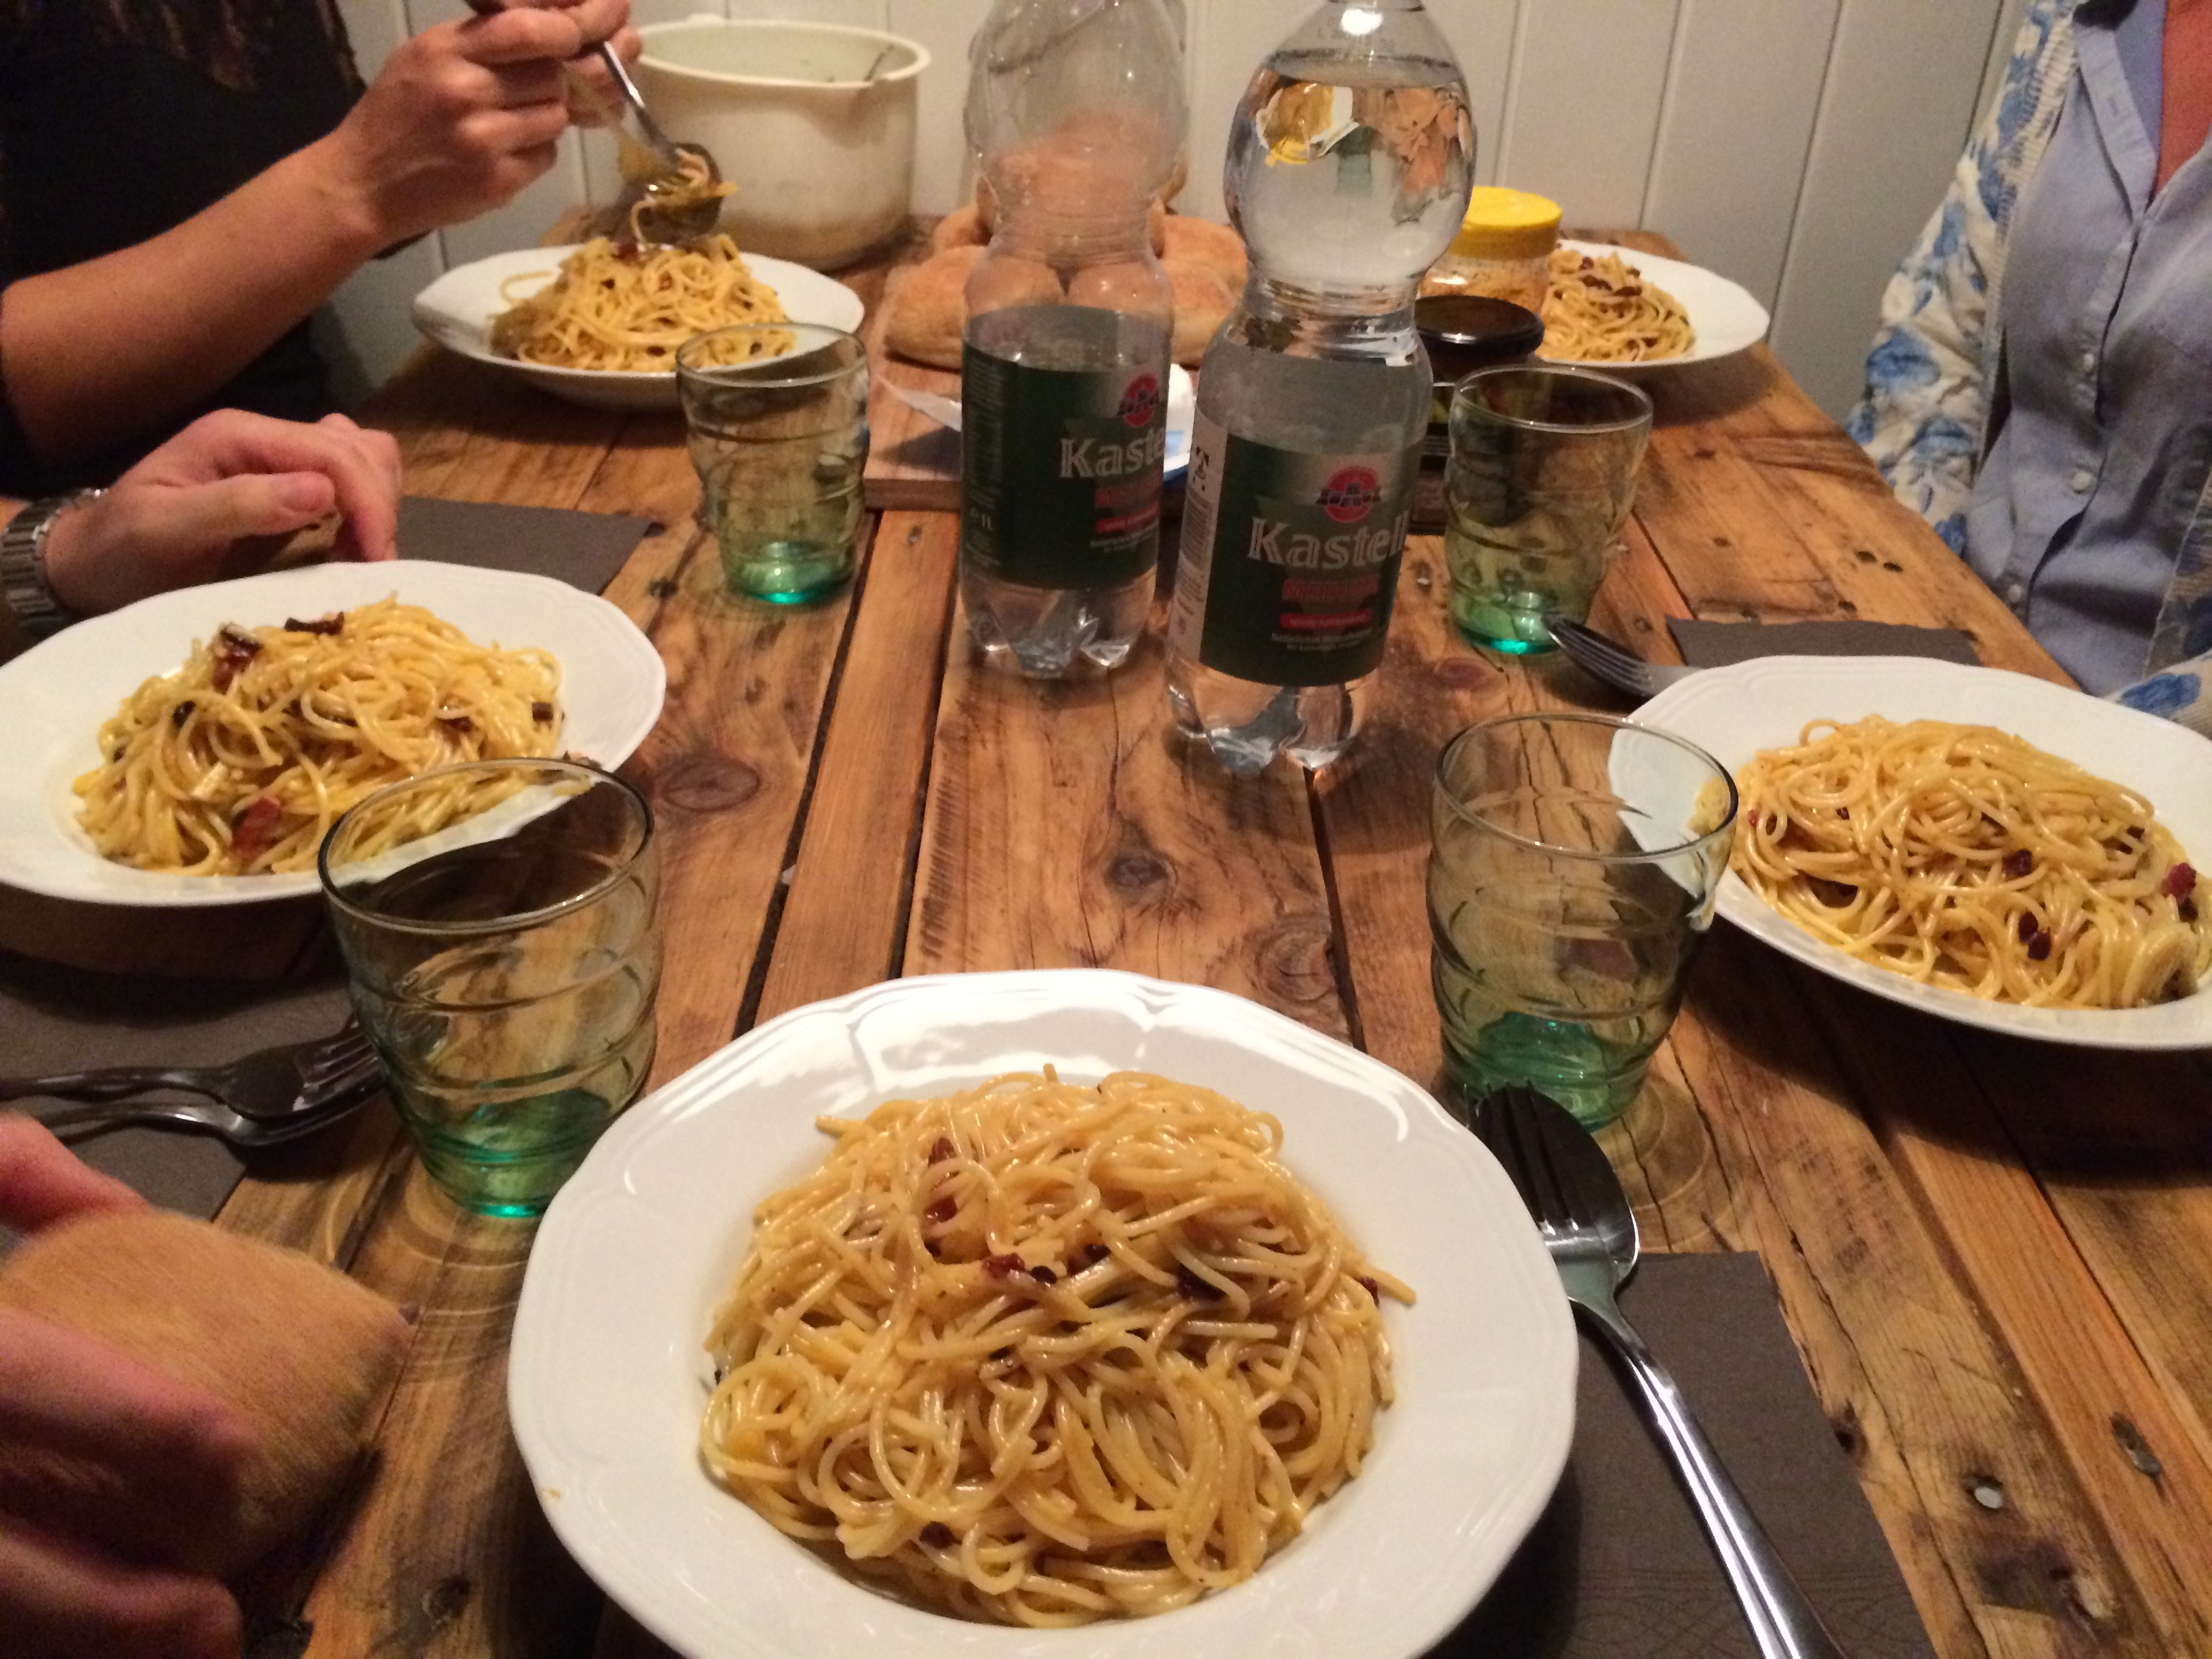
group, restaurant, dish, meal, food, together, lunch, cuisine, pasta, asian food, hearty, dinner, supper, pizzeria, sociable